Northampton–Market Harborough line

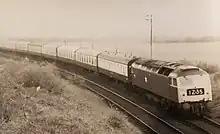
A Class 47 approaches the site of Brixworth station hauling a FA Trophy Final football fan special from Wembley on 26 April 1975.

The Northampton–Market Harborough line is a closed railway line in England. It opened on 16 February 1859 and finally closed on 16 August 1981. The former trackbed is used by the Brampton Valley Way and part of the route has been re-opened as the Northampton & Lamport Railway.